Lost and Found (2016 Indian film)

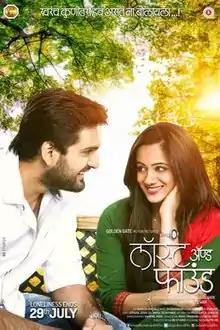
Official poster of Lost and Found - Marathi Film.

Lost and Found is a Marathi film produced by Vinod Malgewar under banner Golden Gate Motion Pictures. The movie is written and directed by Ruturaj Dhalgade, starring Spruha Joshi, Siddharth Chandekar, Mohan Agashe and Mangesh Desai. It is a love story with difference of opinions.